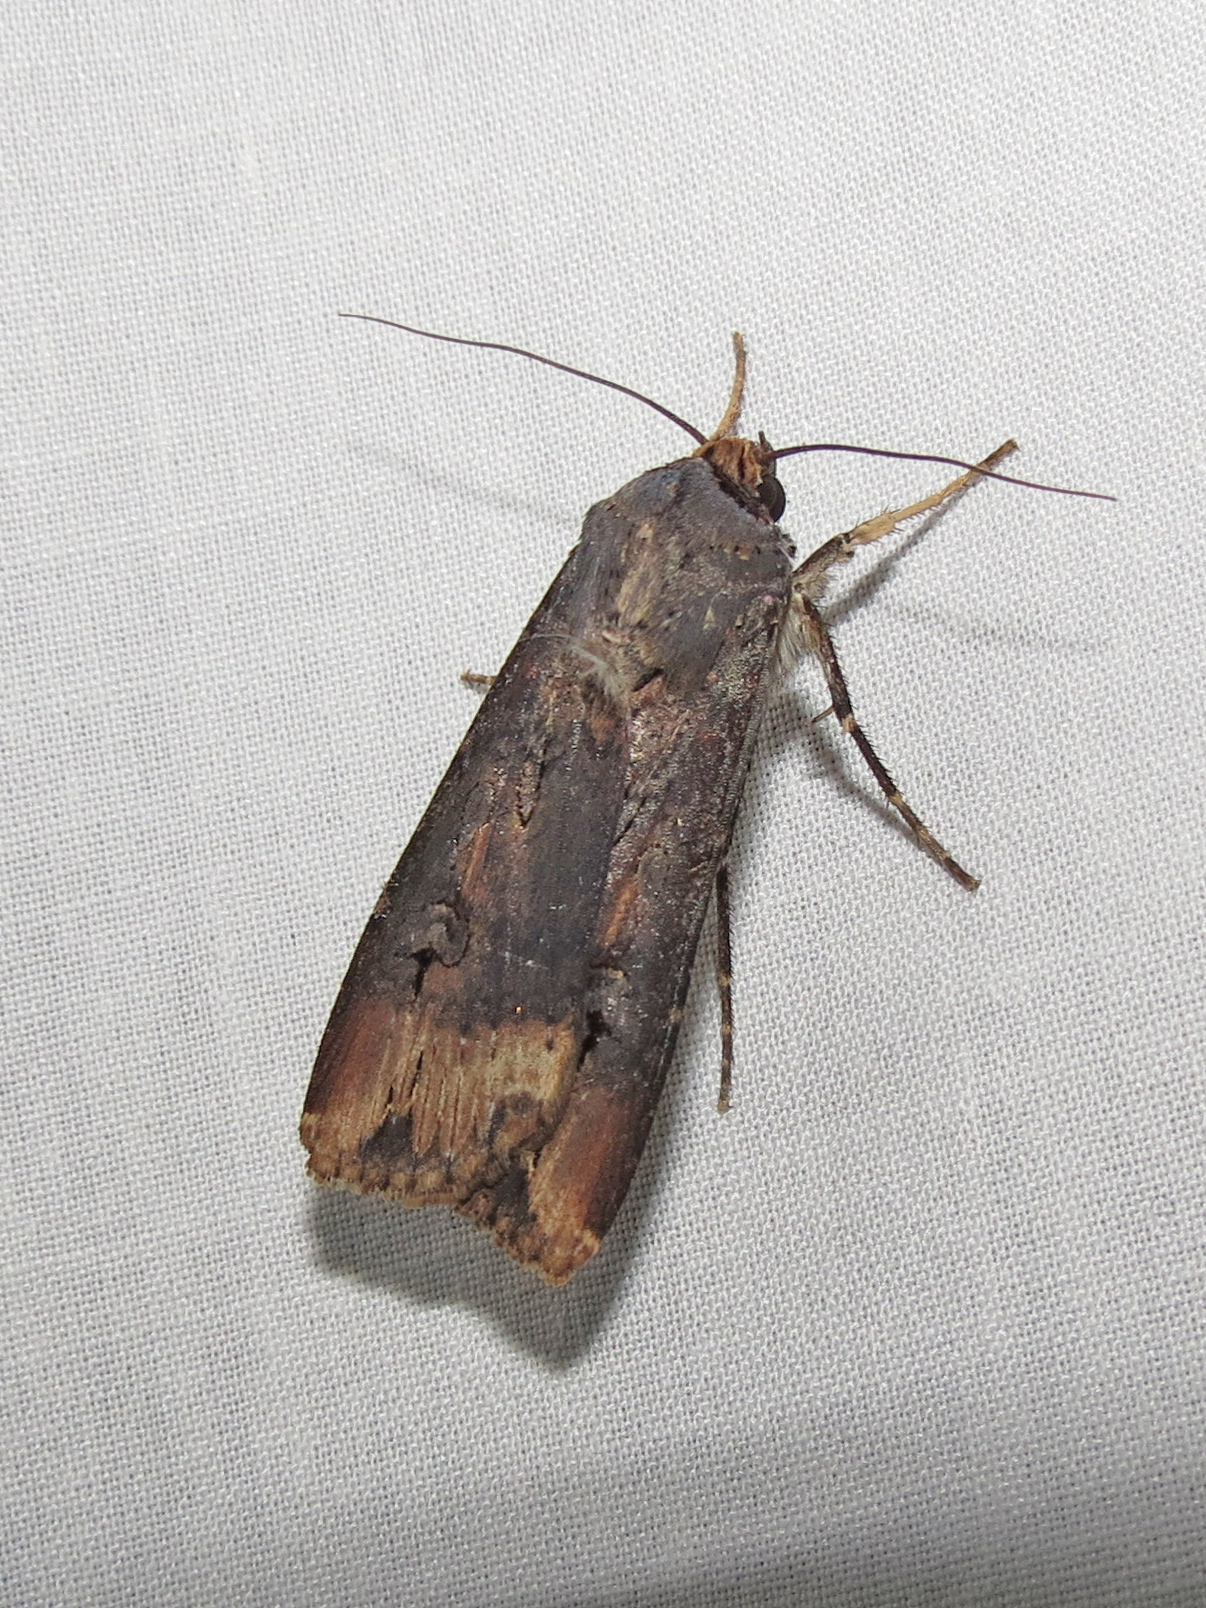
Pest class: cutworms